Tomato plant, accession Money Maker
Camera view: tilt-top (135 deg); turntable rotation: 30 degrees
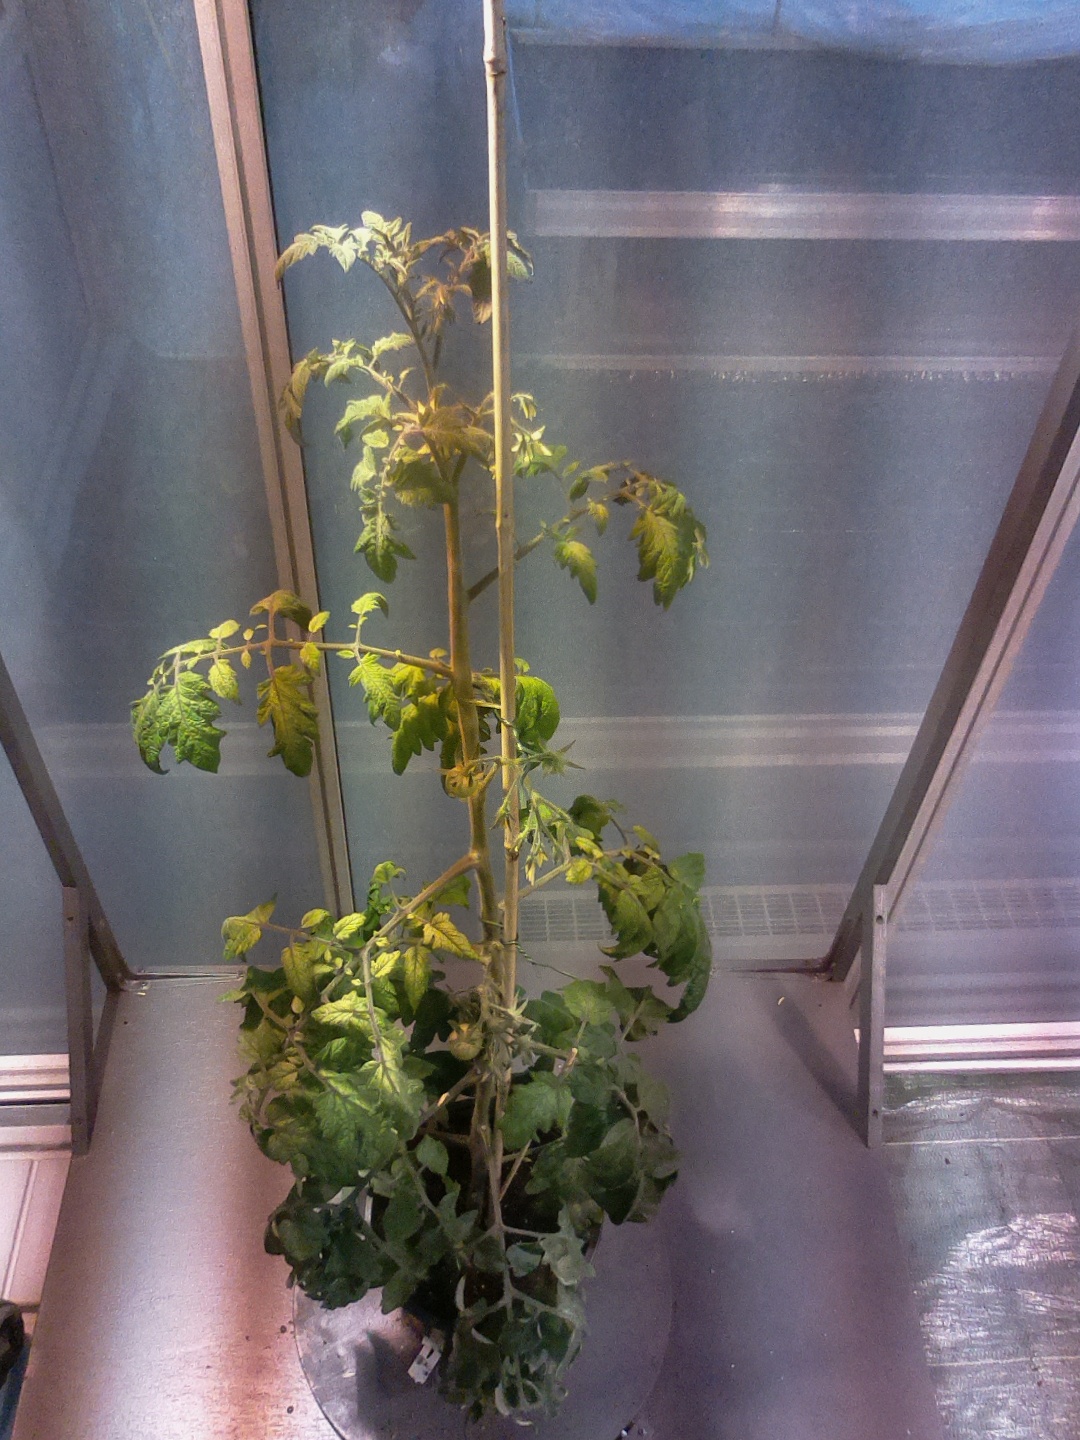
BBCH growth stage 71: 10%-20% of final fruit size